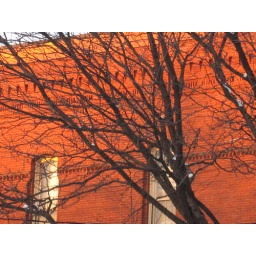
End of the road - red brick in the sun